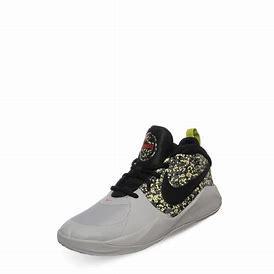
Brand: Nike
Model: Team Hustle D 9